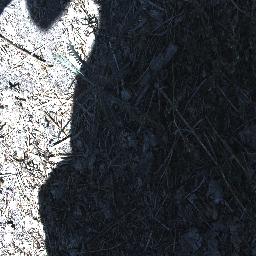
Label: parkinsonia